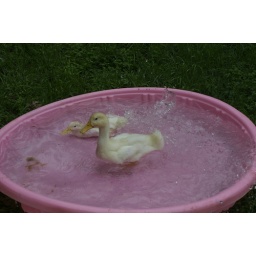
Ducks in their swimming pool. The duck that is behind the main one is swimming underneath the water.